Yuanshi Tianzun

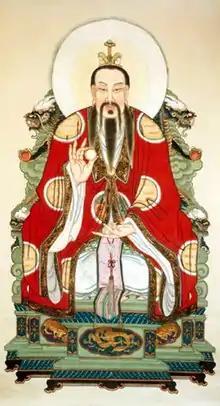
Yuanshi Tianzun, the Celestial Venerable of the Primordial Beginning

Yuanshi Tianzun, the Celestial Venerable of the Primordial Beginning or the Primeval Lord of Heaven, is one of the highest deities of Taoism. He is one of the Three Pure Ones and is also known as the Jade Pure One. He resides in the Great Web or the Heaven of Jade Purity. It is believed that he came into being at the beginning of the universe as a result of the merging of pure breaths. He then created Heaven and Earth.